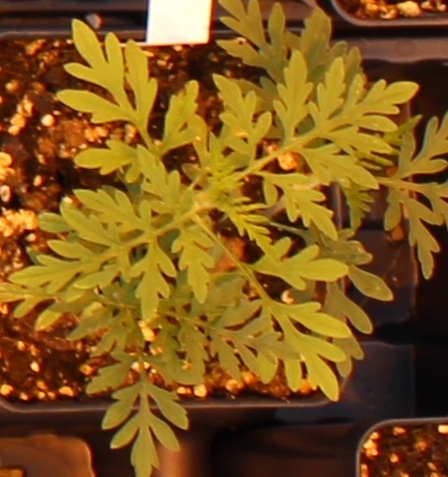
Label: Ragweed